Schierke station

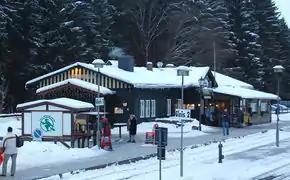
Schierke station in winter

The station lies just above the village of Schierke on the territory of the Harz National Park. Its approach roads are closed to private motor vehicles. Taxis, delivery vehicles and vehicles with special permission, such as e.g. for guests of the Brocken Hotel are excepted, but may not drive right up to the station. In the station building there is a restaurant and a ticket and souvenir shop run by the Harz Narrow Gauge Railways. In the station yard there is a mobile take-away stall. The station is only regularly worked by steam-headed trains of the Harz Narrow Gauge Railways. A little to the north is the rock formation of the "Feuersteinklippe".